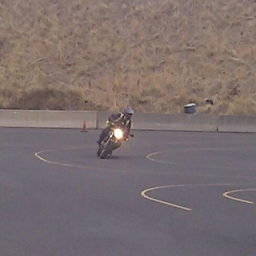
A person riding a bike on a track in the desert.
A motorcycle rider is going through turns on the pavement.
guy speeding on a motorcycle at a speedway
A person on a motorcycle driving a course.
The motorcycle rider is on driving on the course, following the guiding curves.